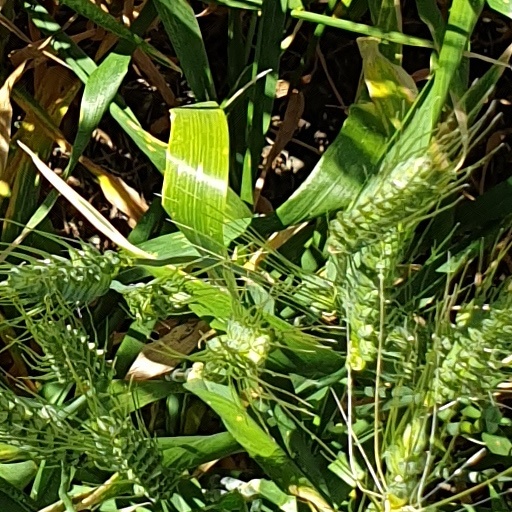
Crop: wheat